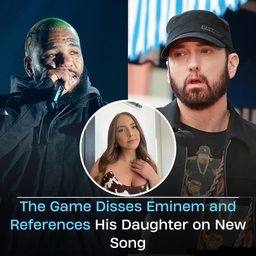
Label: paper